Black Tape for a Blue Girl

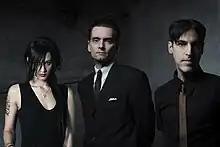
Black Tape for a Blue Girl with their 2009/2010 lineup. From left to right, Valerie Gentile, Athan Maroulis and Sam Rosenthal

Black Tape for a Blue Girl (often stylized as black tape for a blue girl) is an American neoclassical dark wave band formed in 1986 by keyboardist/songwriter Sam Rosenthal, the founder of Projekt Records. The band's fans include director David Lynch, Sasha Grey, Poppy Z. Brite, and Caitlín R. Kiernan.